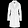
Label: Coat